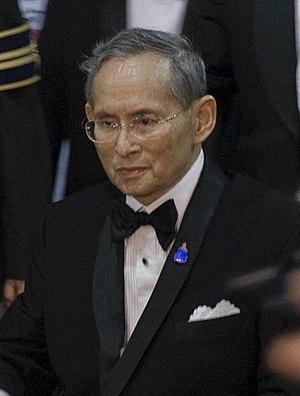
Bhumibol Adulyadej, né le 5 décembre 1927 à Cambridge et mort le 13 octobre 2016 à Bangkok, couronné en 1950 sous le nom dynastique de Rama IX, est roi de Thaïlande de 1946 à 2016. Souverain constitutionnel, il est le chef de l'État et protecteur des religions de Thaïlande. À sa mort, il est le plus ancien chef d'État en exercice, étant resté sur le trône pendant 70 ans, 4 mois et 4 jours. Son fils Maha Vajiralongkorn, désigné en 1972 héritier du trône, lui succède.
Le domaine royal de Dusit est un domaine royal du XXᵉ siècle, constitué de nombreux palais et lieux de pouvoir thaïlandais / cité administrative de la monarchie constitutionnelle, sur un domaine de 6 hectares, du quartier de Dusit, à Bangkok en Thaïlande. Le défunt roi de Thaïlande Rama IX y résidait officiellement, dans le palais Chitralada.
Depuis le coup d'État de 1932, le Premier ministre est le chef du gouvernement de la Thaïlande. Il est désigné par un vote de l'Assemblée nationale à la majorité simple ou directement par le roi de Thaïlande. Les Premiers ministres thaïlandais sont généralement des chefs de parti ou de coalition majoritaire, des proches du roi ou des militaires qui ont dirigé un coup d'État.